Boyd "Red" Morgan

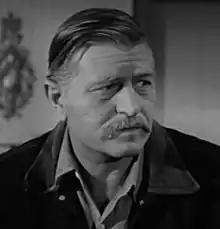
Morgan in "The Amazing Transparent Man" (1960)

Boyd Franklin Morgan (October 24, 1915 – January 8, 1988) was an American football running back in the National Football League (NFL) for the Washington Redskins. He played college football at the University of Southern California and was drafted in the 18th round of the 1939 NFL draft.